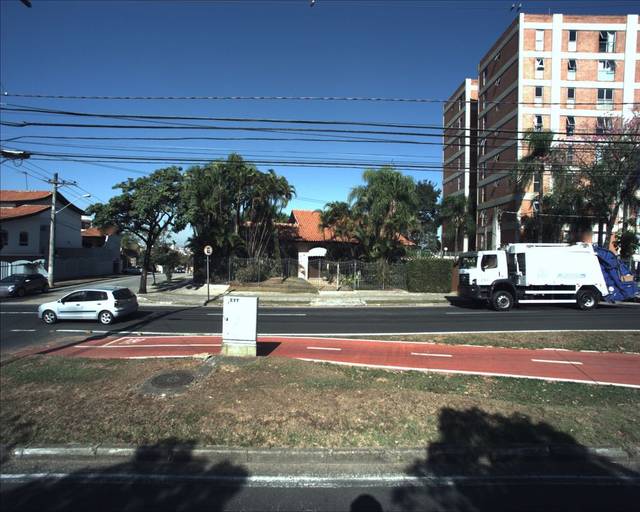
Region: Brazil
Coordinates: -23.489, -47.476